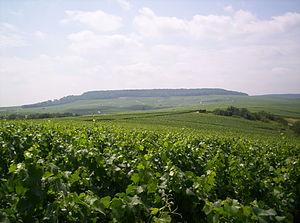
Côte des Blancs
La Marne compte 182 sites classés zone naturelle d'intérêt écologique, faunistique et floristique de type I et II.
La côte des Blancs est une zone viticole appartenant au vignoble de Champagne et destinée à la production du champagne. Située dans la Marne, elle s'étend au sud d'Épernay sur environ 20 kilomètres, pour une superficie de 3 313 hectares, en 2006. La côte des Blancs doit son nom à la couleur du cépage qui y est planté à 95 %, le Chardonnay, qui est d'ailleurs le principal cépage blanc autorisé en Champagne.